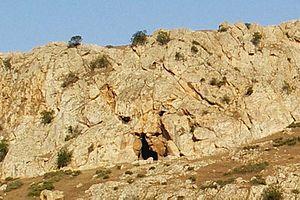
El Hajeb (Maroc)
El Hajeb est une commune et ville — municipalité — de la province d'El Hajeb, dont elle est le chef-lieu, dans la région Fès-Meknès, au Maroc.